Leonor Espinosa

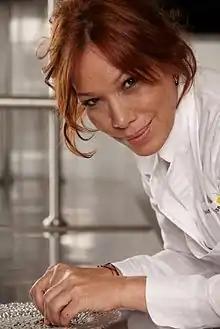
Leonor Espinosa

Leonor Espinosa De La Ossa, also known by her nickname 'Leo', is a Colombian chef whose Bogotá restaurant, "Leo Cocina y Cava", featuring a fusion of traditional and modern Colombian cuisine, first brought her to international attention when it opened in 2007. Espinosa appears regularly on Colombian television, and also runs the restaurants "Leo Cocina y Cava" and "Misia."